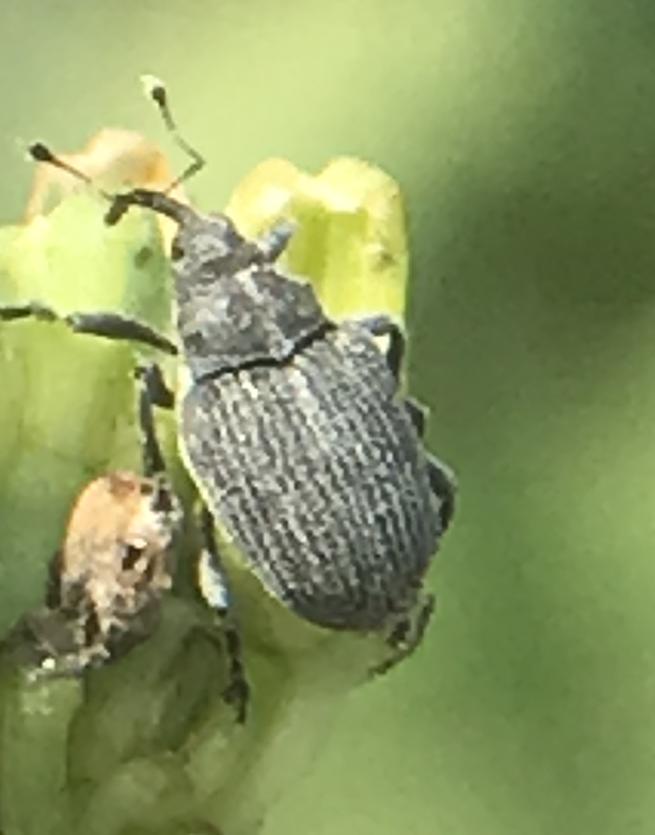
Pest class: Cabbage_seedpod_weevil